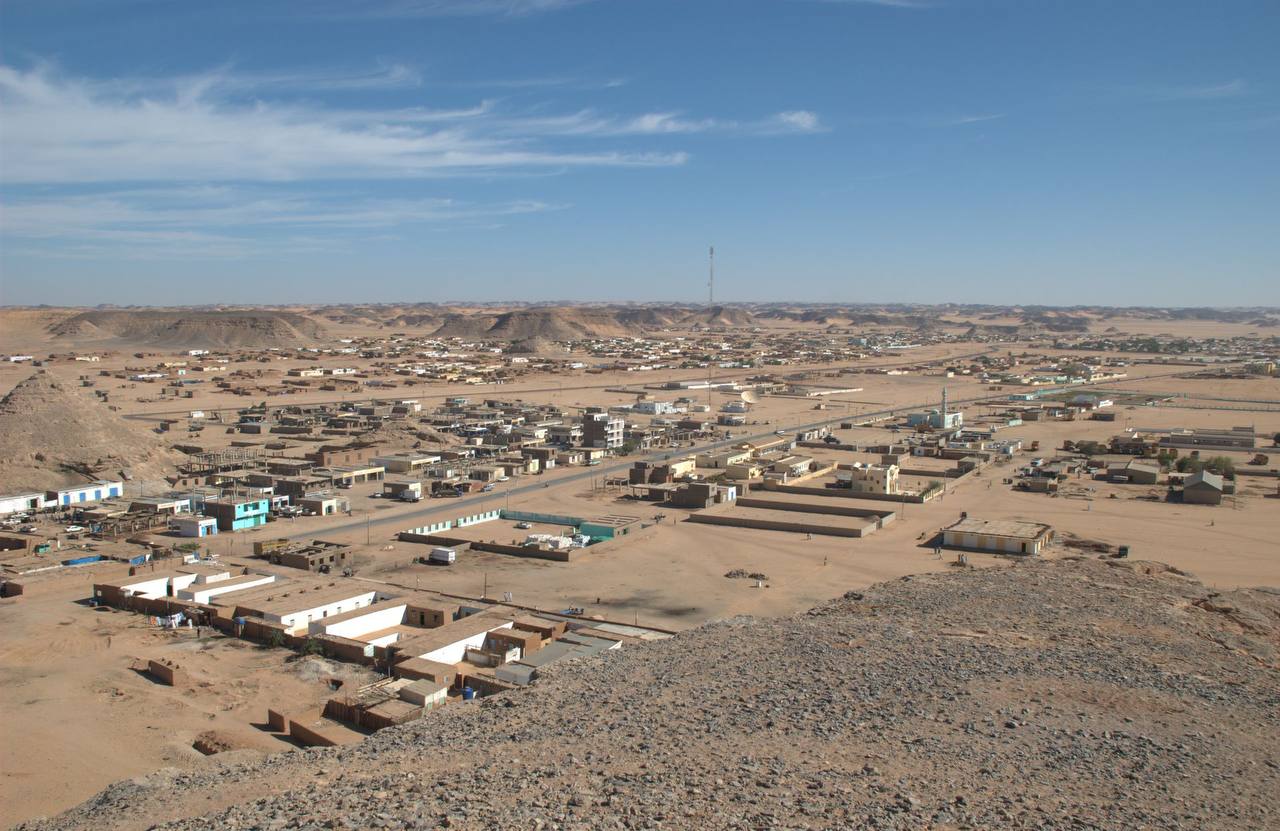
الوصف بالفصحى: منطقة صحراوية تضم بيوتًا شعبية وتلالًا صغيرة
الوصف بالعامية السودانية: حتة صحراوية فيها بيوت شعبية وتلال صغيرة
التصنيف: Urban & City Life